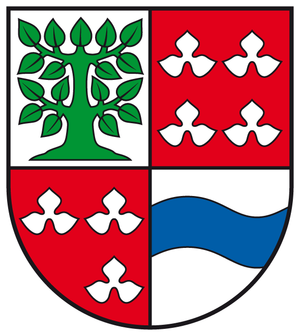
Aue-Fallstein est une municipalité d'Allemagne qui a existé de 2003 à 2009 et qui était située dans le district de Harz en Saxe-Anhalt.